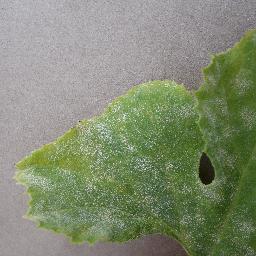
Label: Squash___Powdery_mildew